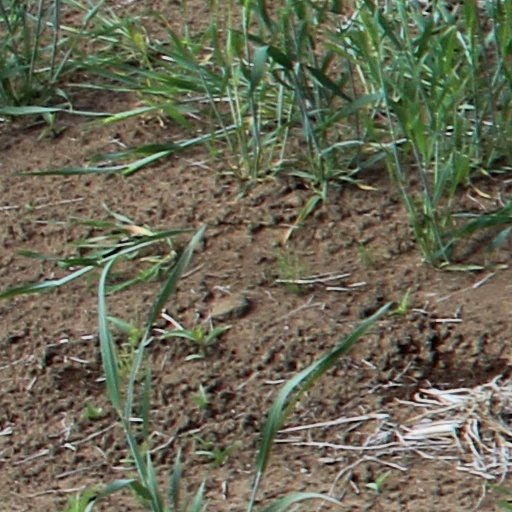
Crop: wheat